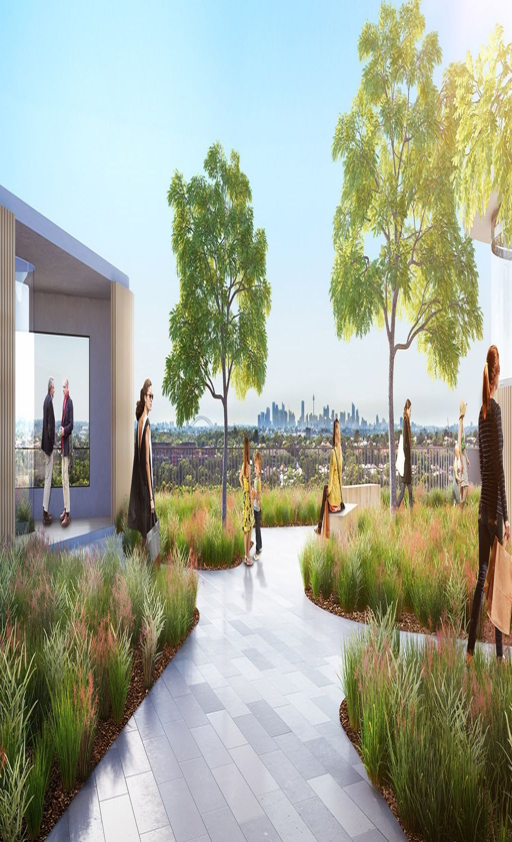
an artist 's impression of a rooftop garden planned for the development , which will give families an outdoor space .